2022 Japan Series

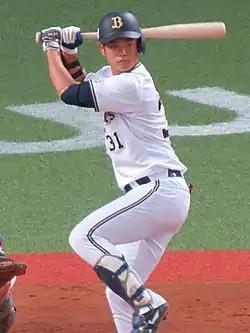
Ryo Ota led off Game 7 for Orix with a home run.

In Game 7, Hiroya Miyagi started for Orix and Cy Sneed started for Yakult. Ryo Ota led off the game for Orix with a solo home run. In the top of the fifth inning, Orix's Torai Fushimi singled, followed by bunt singles by Miyagi and Ota. Yakult's first baseman José Osuna turned a double play, but a walk loaded the bases, a hit by pitch scored a run, and then a line drive by Yutaro Sugimoto to center fielder Yasutaka Shiomi was misplayed for an error that allowed three runs to score. Pitching on short rest, Miyagi allowed three hits and one walk over five innings. Yakult scored four runs in the eighth inning, including a three-run home run by Osuna, but Motoki Higa was able to escape the inning for Orix with a 5–4 lead. Orix held on to win the game and the series, as Jacob Waguespack earned his third save of the series. Sugimoto won the Japan Series Most Valuable Player Award.